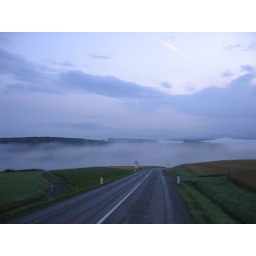
clouds over road